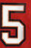
Number: 5